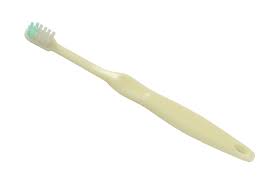
Waste category: trash